Salsa (food)

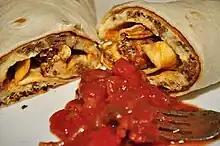
A chorizo-and-egg breakfast burrito with salsa

Salsa is a common ingredient in Mexican cuisine, served as a condiment with tacos, stirred into soups and stews, or incorporated into tamale fillings. Salsa fresca is fresh salsa made with tomatoes and hot peppers. Salsa verde is made with cooked tomatillos and is served as a dip or sauce for chilaquiles, enchiladas, and other dishes. Chiltomate is a widely used base sauce made of tomatoes and chiles. The type of pepper used for chiltomate varies by region, with fresh green chiles being more common than habanero in Chiapas. Tamales are often identified according to the type of salsa they are filled with, either salsa verde, salsa roja, salsa de rajas, or salsa de mole.